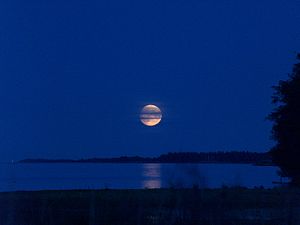
Fuldmåne / Fuldmånens navne
Fuldmåne, fotograferet i Sverige på en næsten klar nat.
"Fuldmåne er en månefase, som optræder, når Månen står på den modsatte side af Jorden i forhold til Solen eller helt præcist: Når Solens og Månens geocentriske tilsyneladende ekliptiske længde afviger 180 grader fra hinanden. Månen er dermed i opposition til Solen. Ordet ""tilsyneladende"" betyder her, at der tages hensyn til aberration og nutation. I dette tilfælde kan nutationen dog lades ude af betragtning, eftersom den påvirker begge situationer på samme måde. Med ""geocentrisk"" menes, at synspunktet gælder en tænkt betragter, placeret i Jordens midtpunkt. Definitionen er altså uafhængig af, hvor en virkelig observatør befinder sig, hvorfor fuldmåne optræder på samme tidspunkt over hele verden.